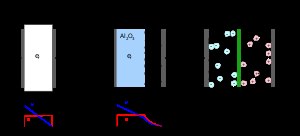
Superkondensator
Sammenligning af 3 forskellige kondensatortypers konstruktion. Venstre: "normal" elektrisk kondensator, midte: elektrolytkondensator, højre: superkondensator.
En superkondensator, superkapacitor, nano-kondensator, ultrakondensator, EDLC og ultrakapacitor er en elektrokemisk kondensator, der har en usædvanlig stor energitæthed sammenlignet med f.eks. almindelige elektrolytkondensatorer. De er specielt interessante for anvendelse i hybridbiler og som supplerende energilager for elektriske biler og sporvogne.